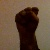
The image shows a hand gesture representing the letter 'S' in Indian Sign Language.